Chindesaurus

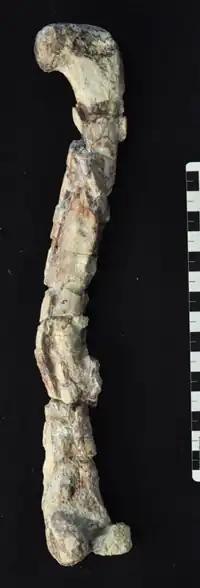
Right femur of the "Chindesaurus" holotype, seen from behind

The postacetabular process (rear blade) of the ilium is low, with a horizontal ridge on its inner edge and a large roughly-textured tubercle on its outer surface. These characteristics are also known in "Caseosaurus". There is no distinct brevis fossa, also like "Caseosaurus" and herrerasaurids. Both the pubic and ischiadic peduncles of the ilium expand lengthwise towards their lower edges. Unlike herrerasaurids, the supraacetabular crest of the ilium does not extend as far forwards as its contact with the pubis. The pubis is thin, straight, and slightly curved back, widening slightly towards the ilium. On the other hand, the ischium seems to widen slightly away from the ilium.